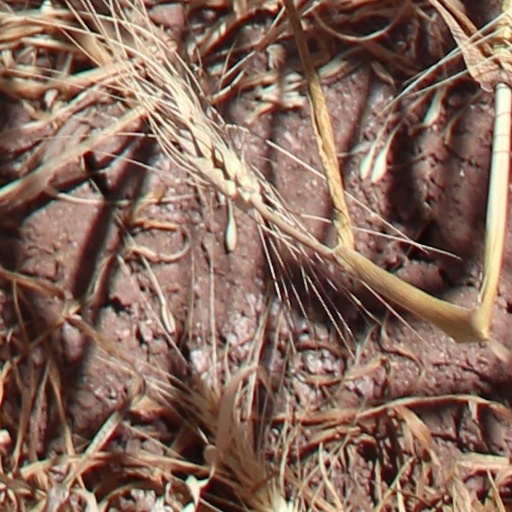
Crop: wheat